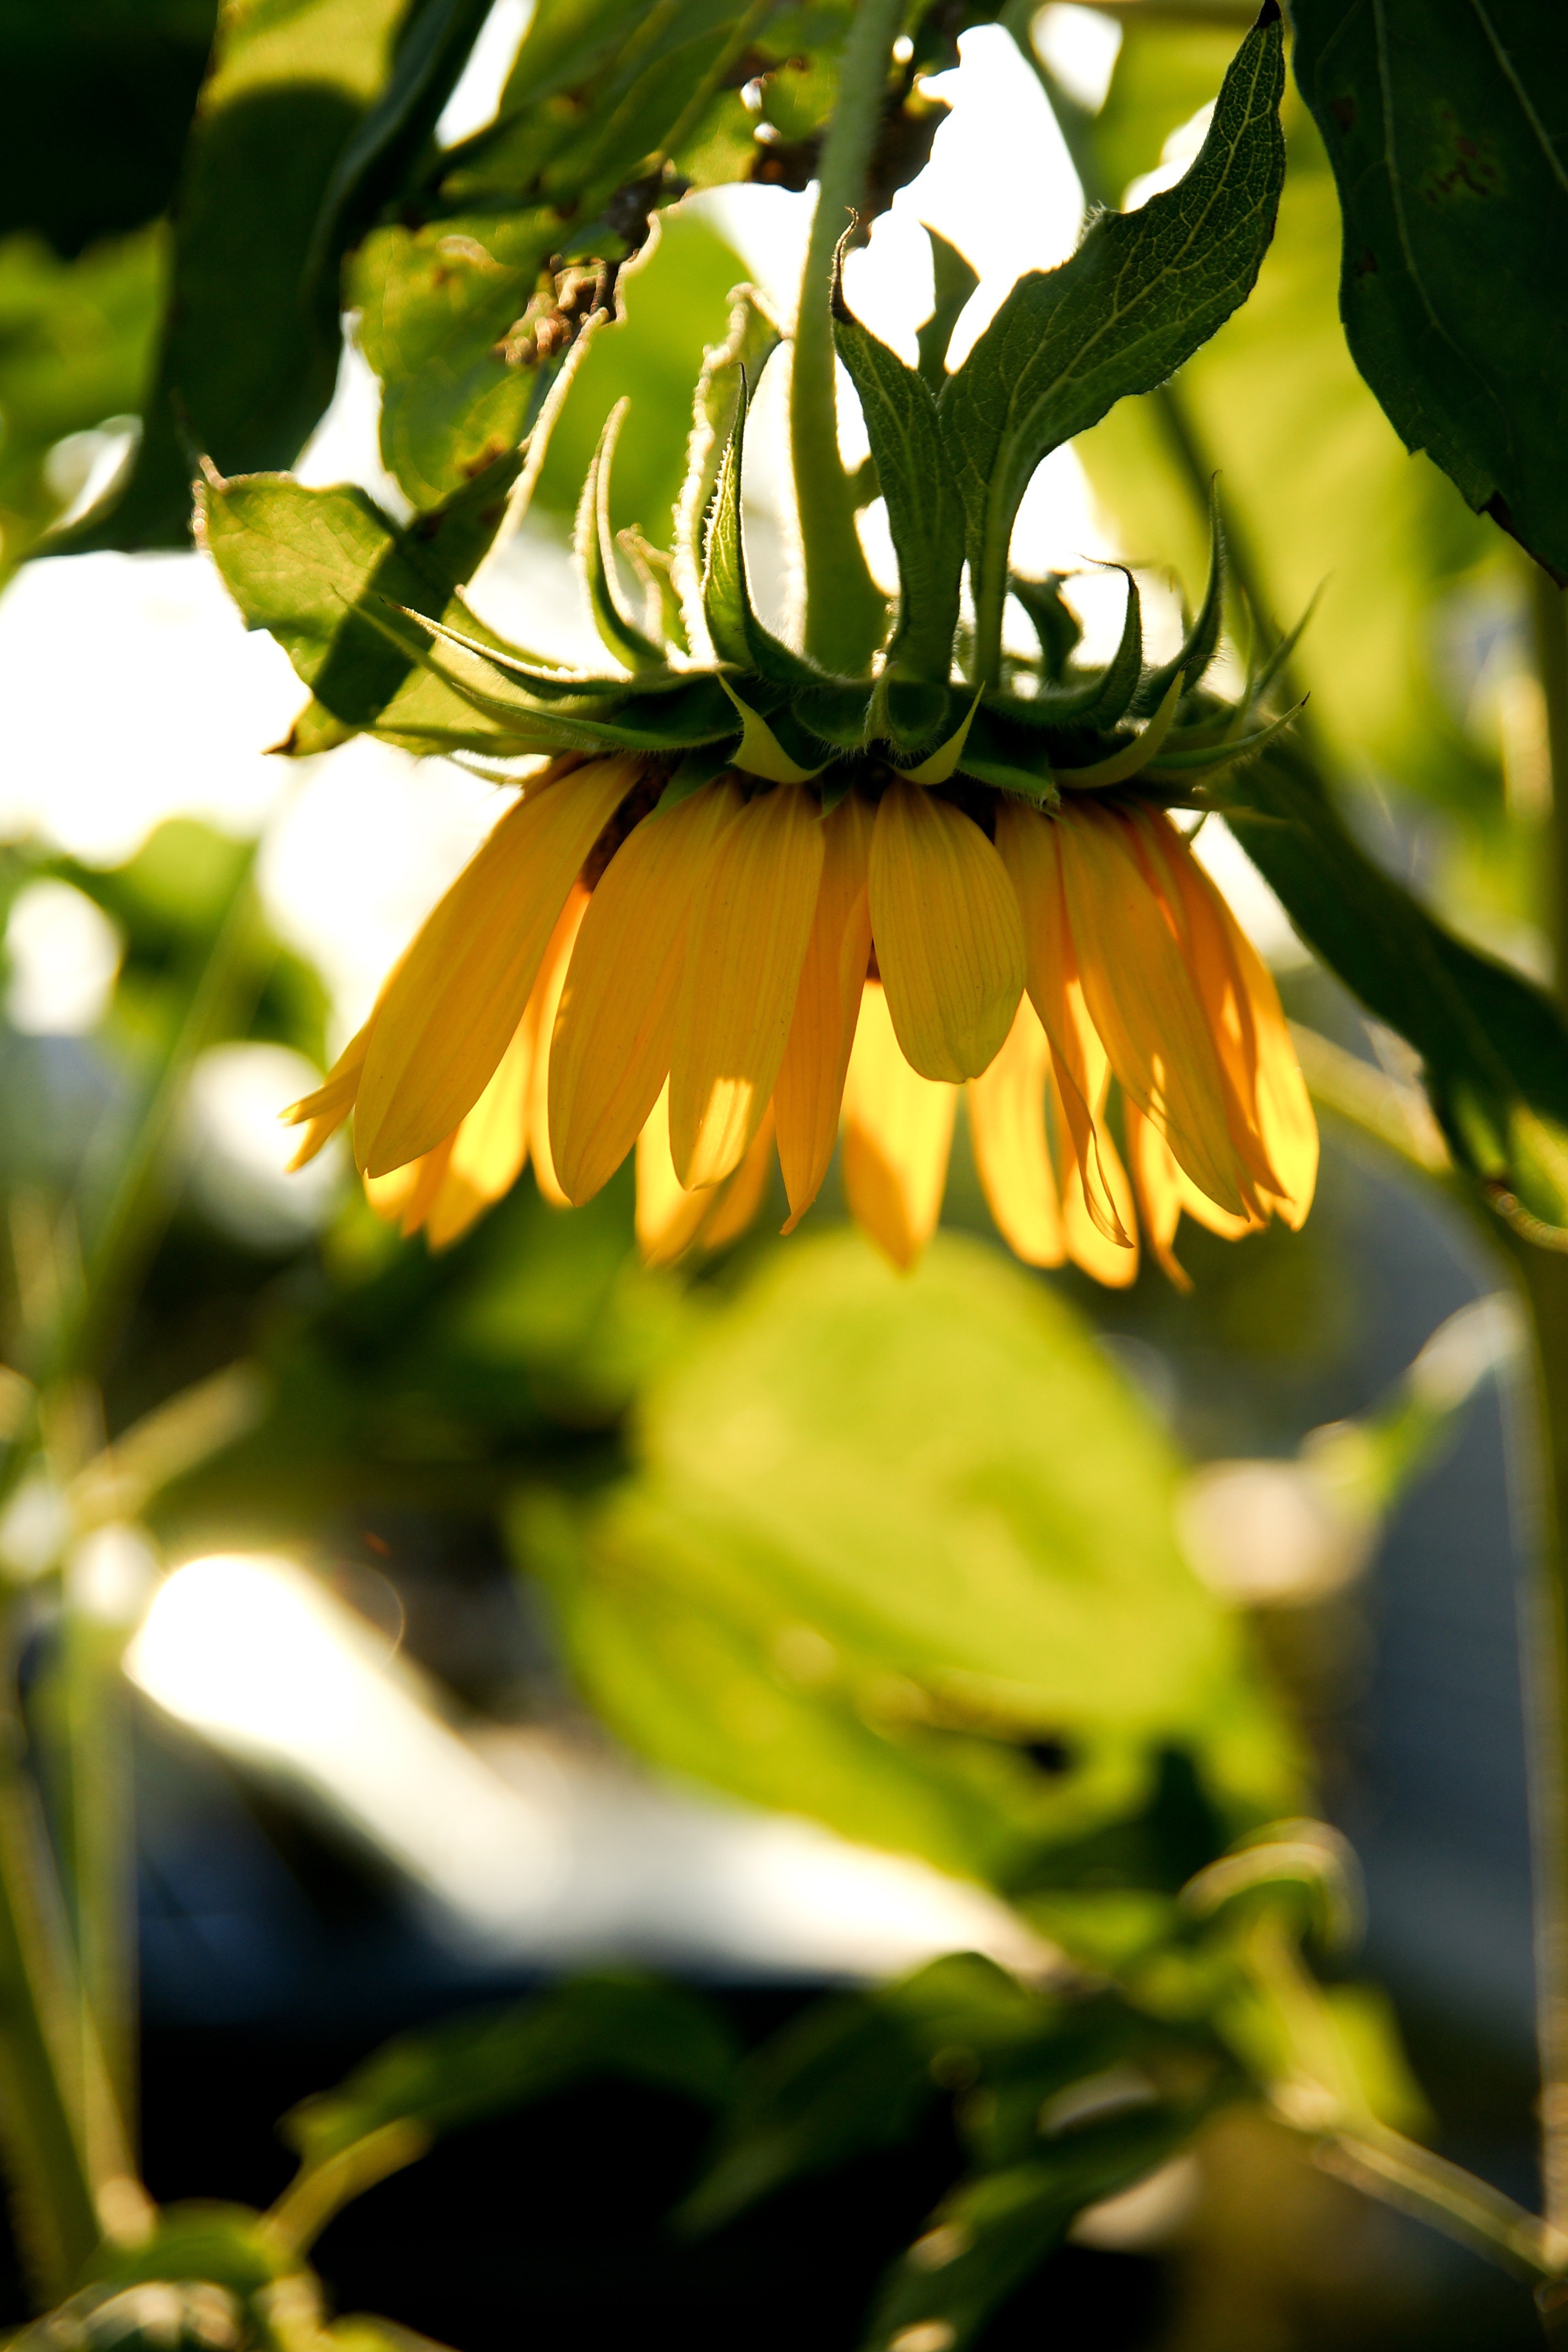
nature, branch, blossom, plant, sunshine, sunlight, leaf, flower, green, autumn, botany, yellow, garden, flora, sunflower, plants, wildflower, close up, macro photography, flowering plant, daisy family, land plant